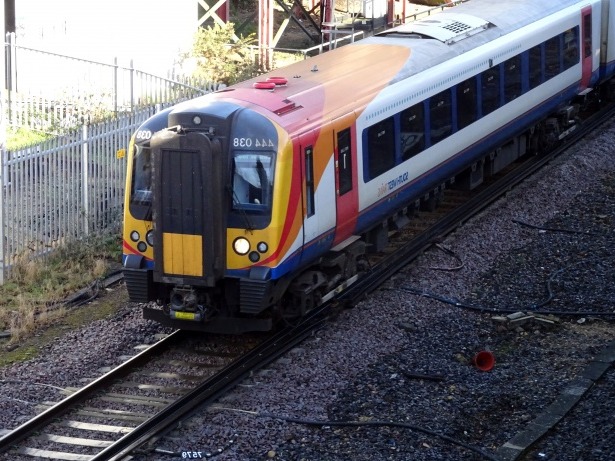
Vehicle type: Trains